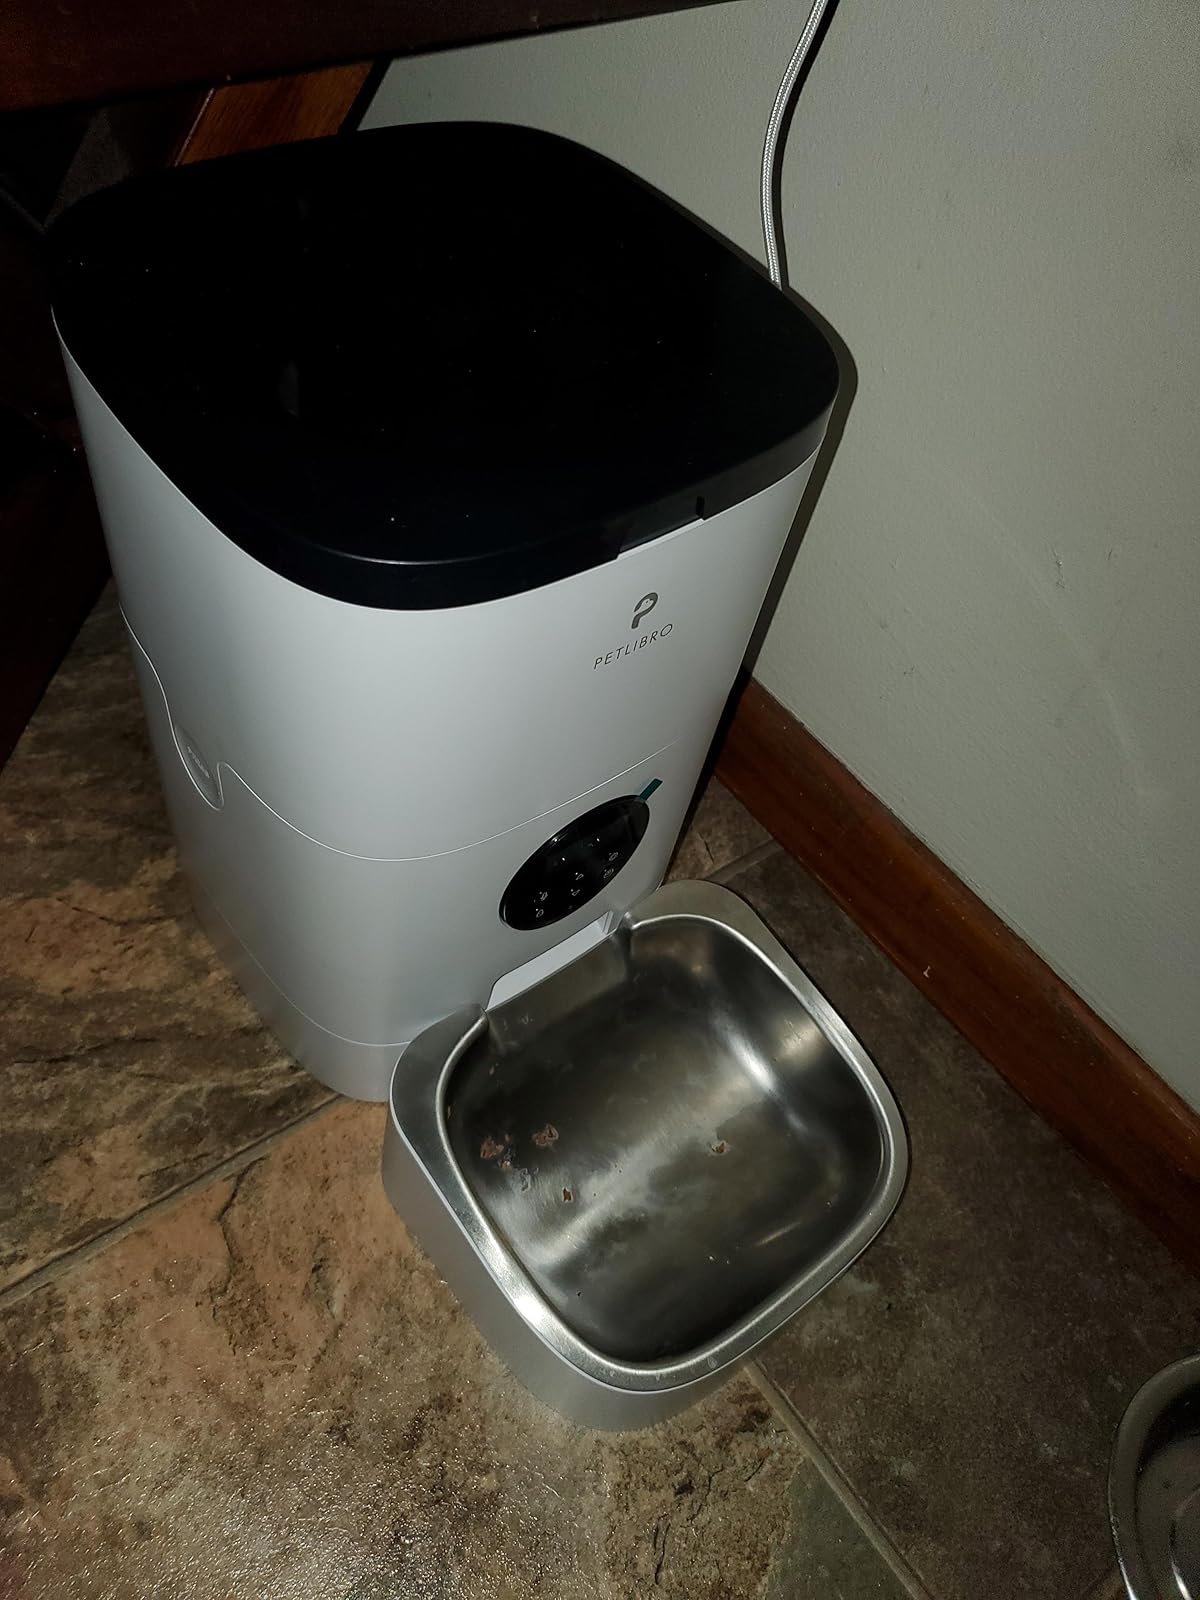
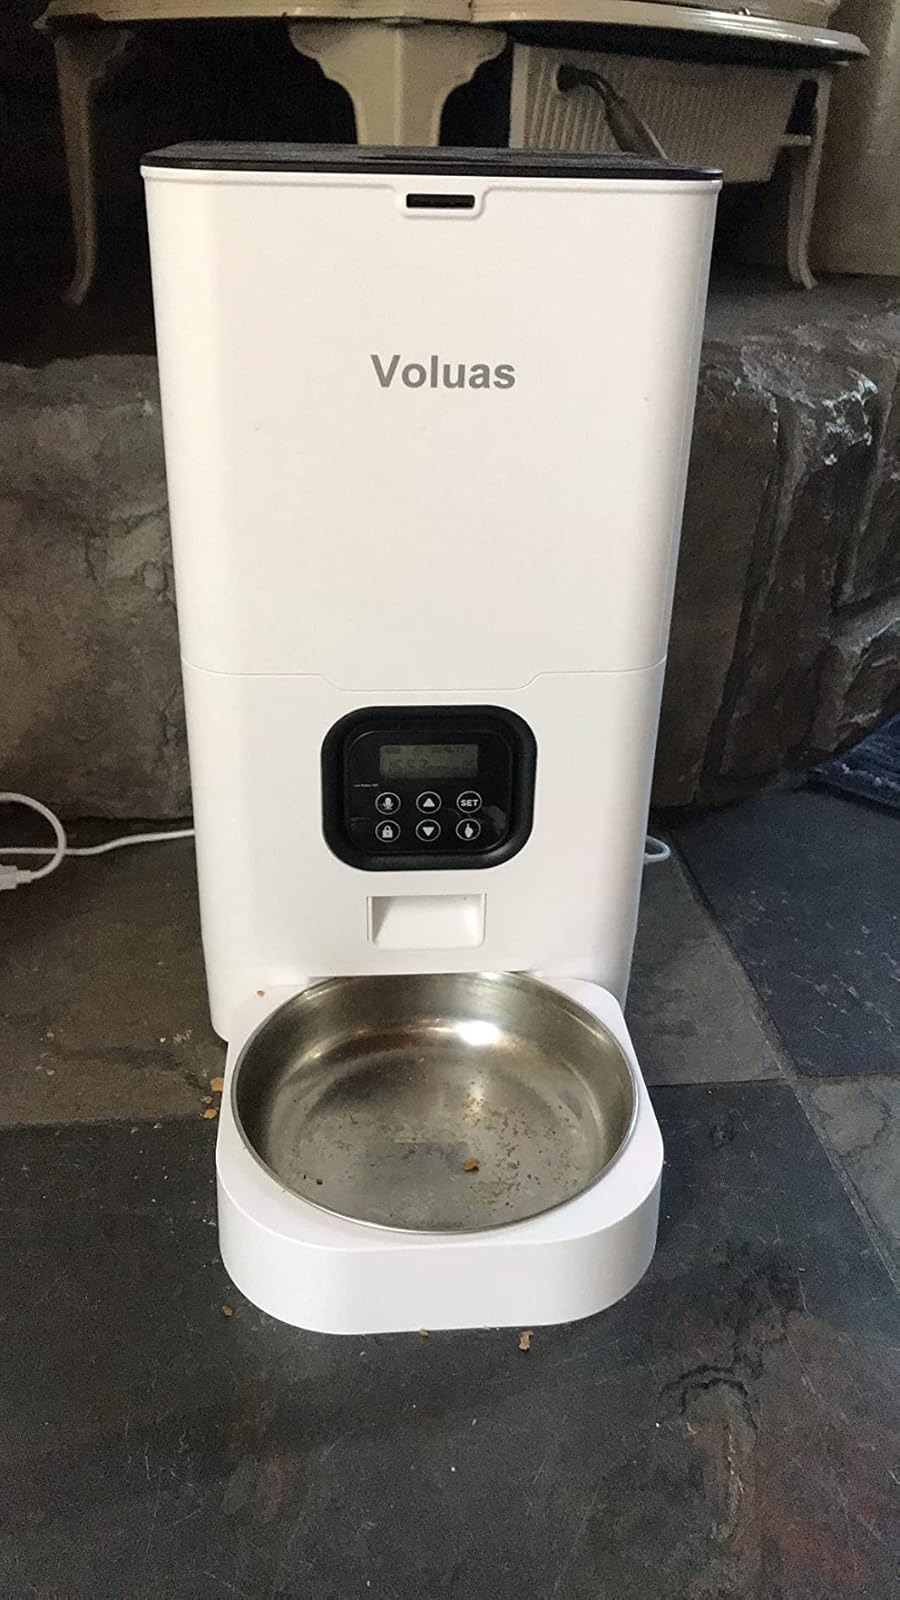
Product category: items_feeder
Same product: no